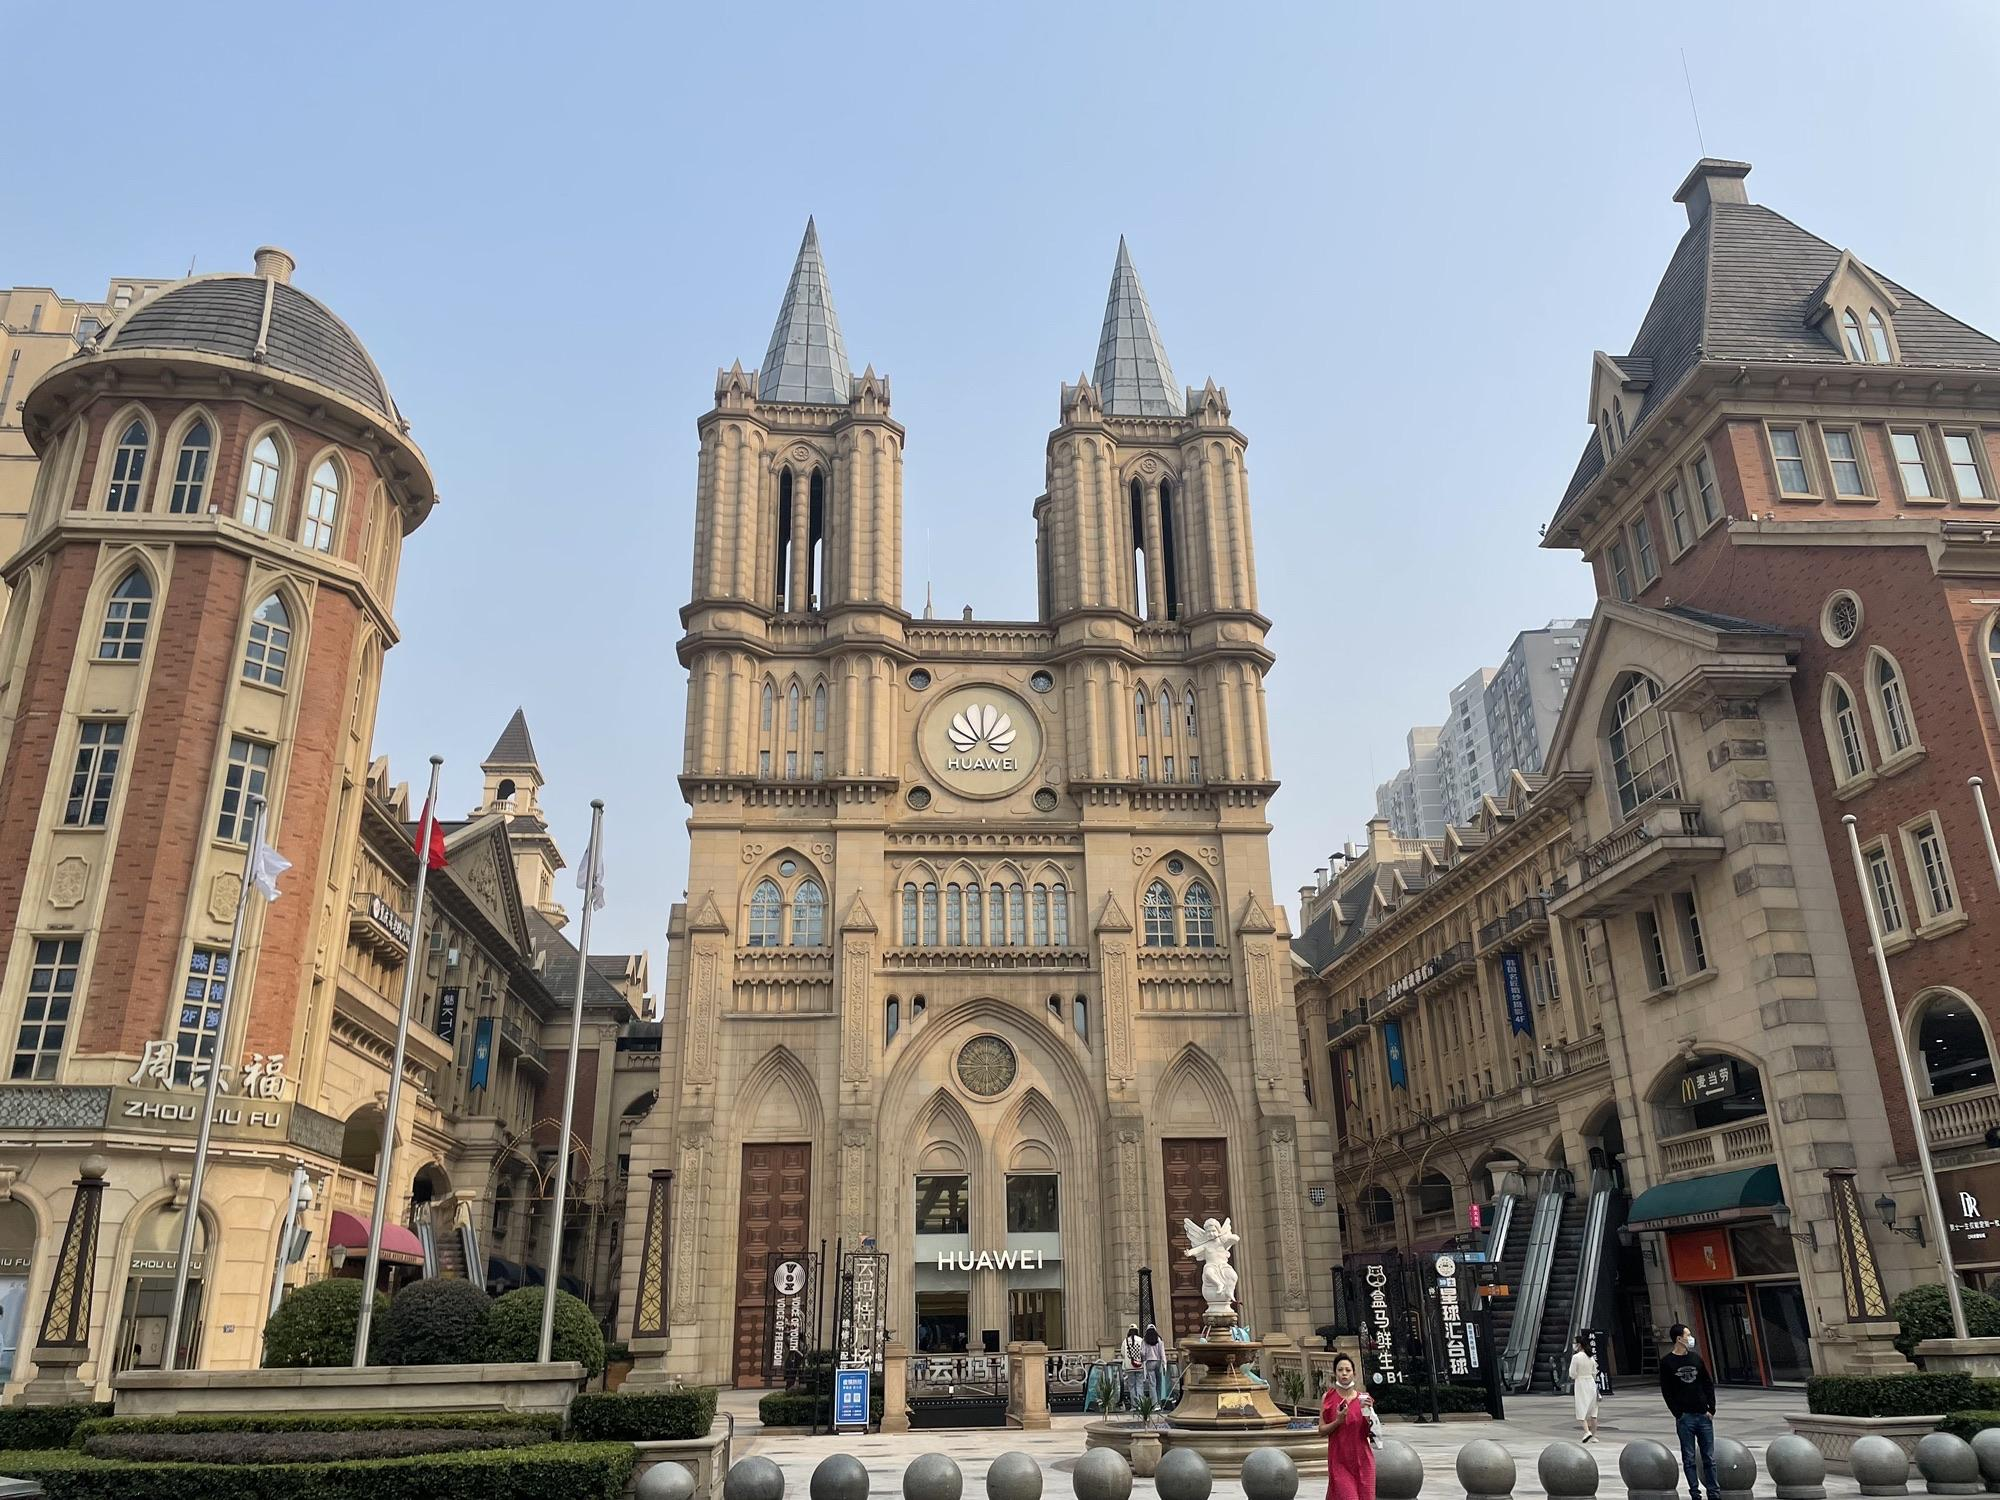
地标名称：光谷世界城
所在城市：武汉市·洪山区